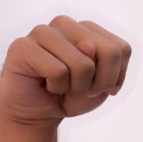
ASL sign: N